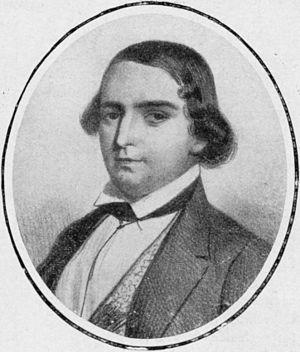
Claude-Marie-Mécène Marié de l'Isle est un musicien et un chanteur d'opéra français, né le 22 mai 1811 à Château-Chinon et décédé le 14 août 1879 à Compiègne.